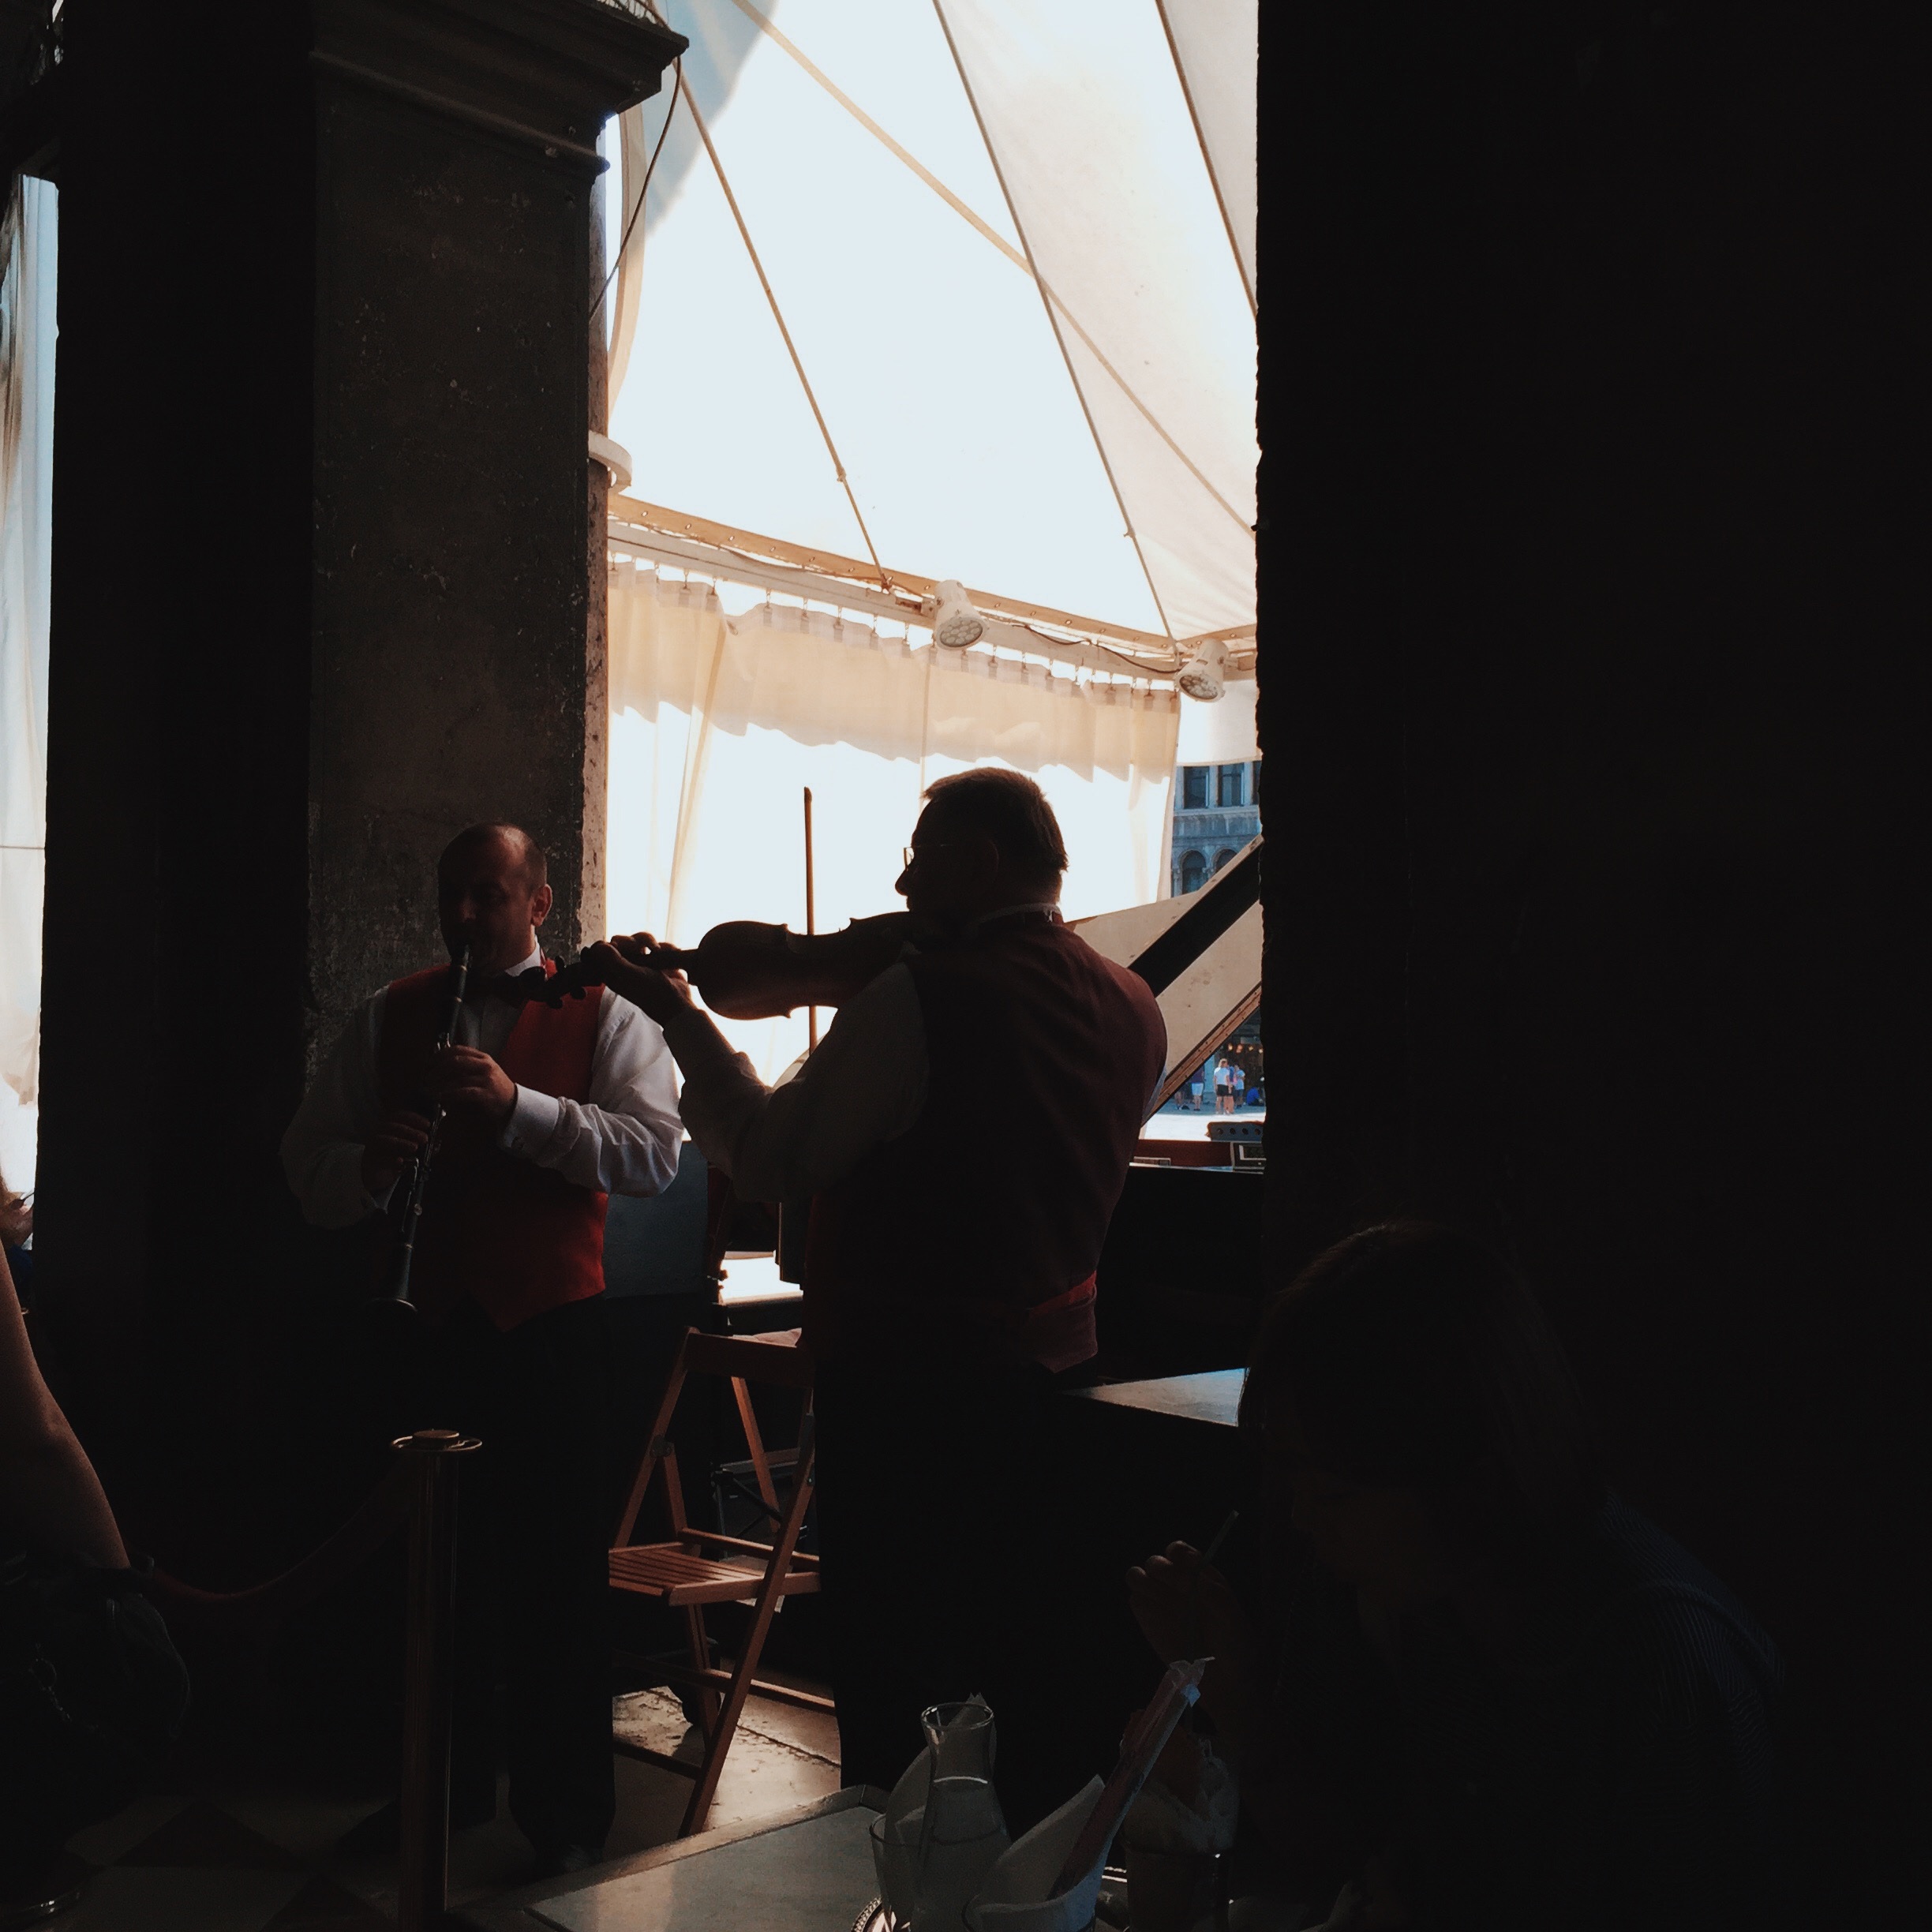
photograph